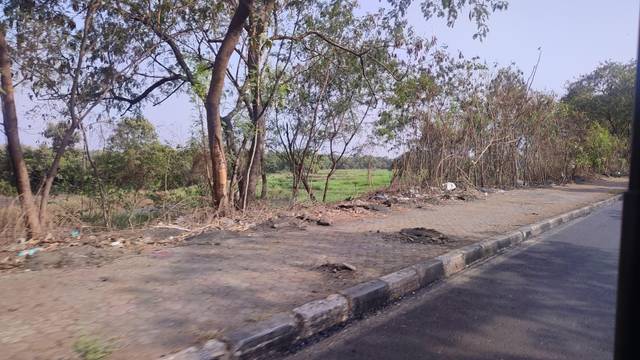
Region: India
Coordinates: 19.132, 72.943